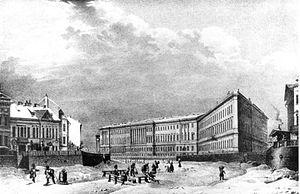
Karl Petrovitch Beggrov, né Karl-Joachim Beggrov à Riga le 15 février 1799 et mort à Saint-Pétersbourg le 13 février 1875, est un peintre, aquarelliste et lithographe russe d'origine allemande.